Berenguela Tower

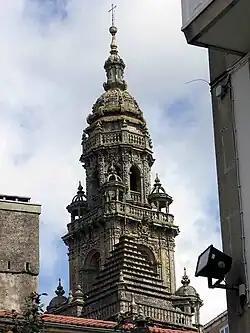
Tower in 2005

The Berenguela Tower ( or), is the bell tower of the Santiago de Compostela Cathedral in Santiago de Compostela, Spain. Tradition states that it was built by Archbishop Rodrigo del Padrón as a defense tower with the work continuing after his death by his successor, Archbishop Bérenger de Landore, after whom the tower is named. Reflecting its original purpose, much of the tower is made of ashlar stone. The tower sits on the southeast side of the cathedral where the and Quintana Square meet. The tower is visible throughout the city.